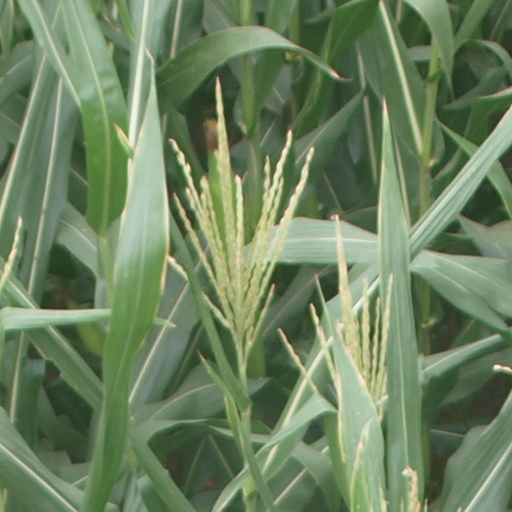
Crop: maize; corn